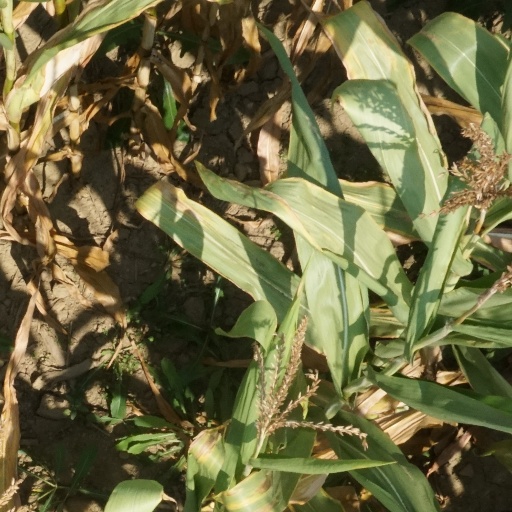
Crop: maize; corn